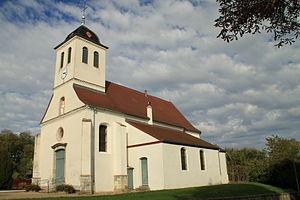
Charette-Varennes église, dans l'annex la Sainte Vierge, priée par les malades et les mariniers
Charette-Varennes est une commune française située dans le département de Saône-et-Loire en région Bourgogne-Franche-Comté.